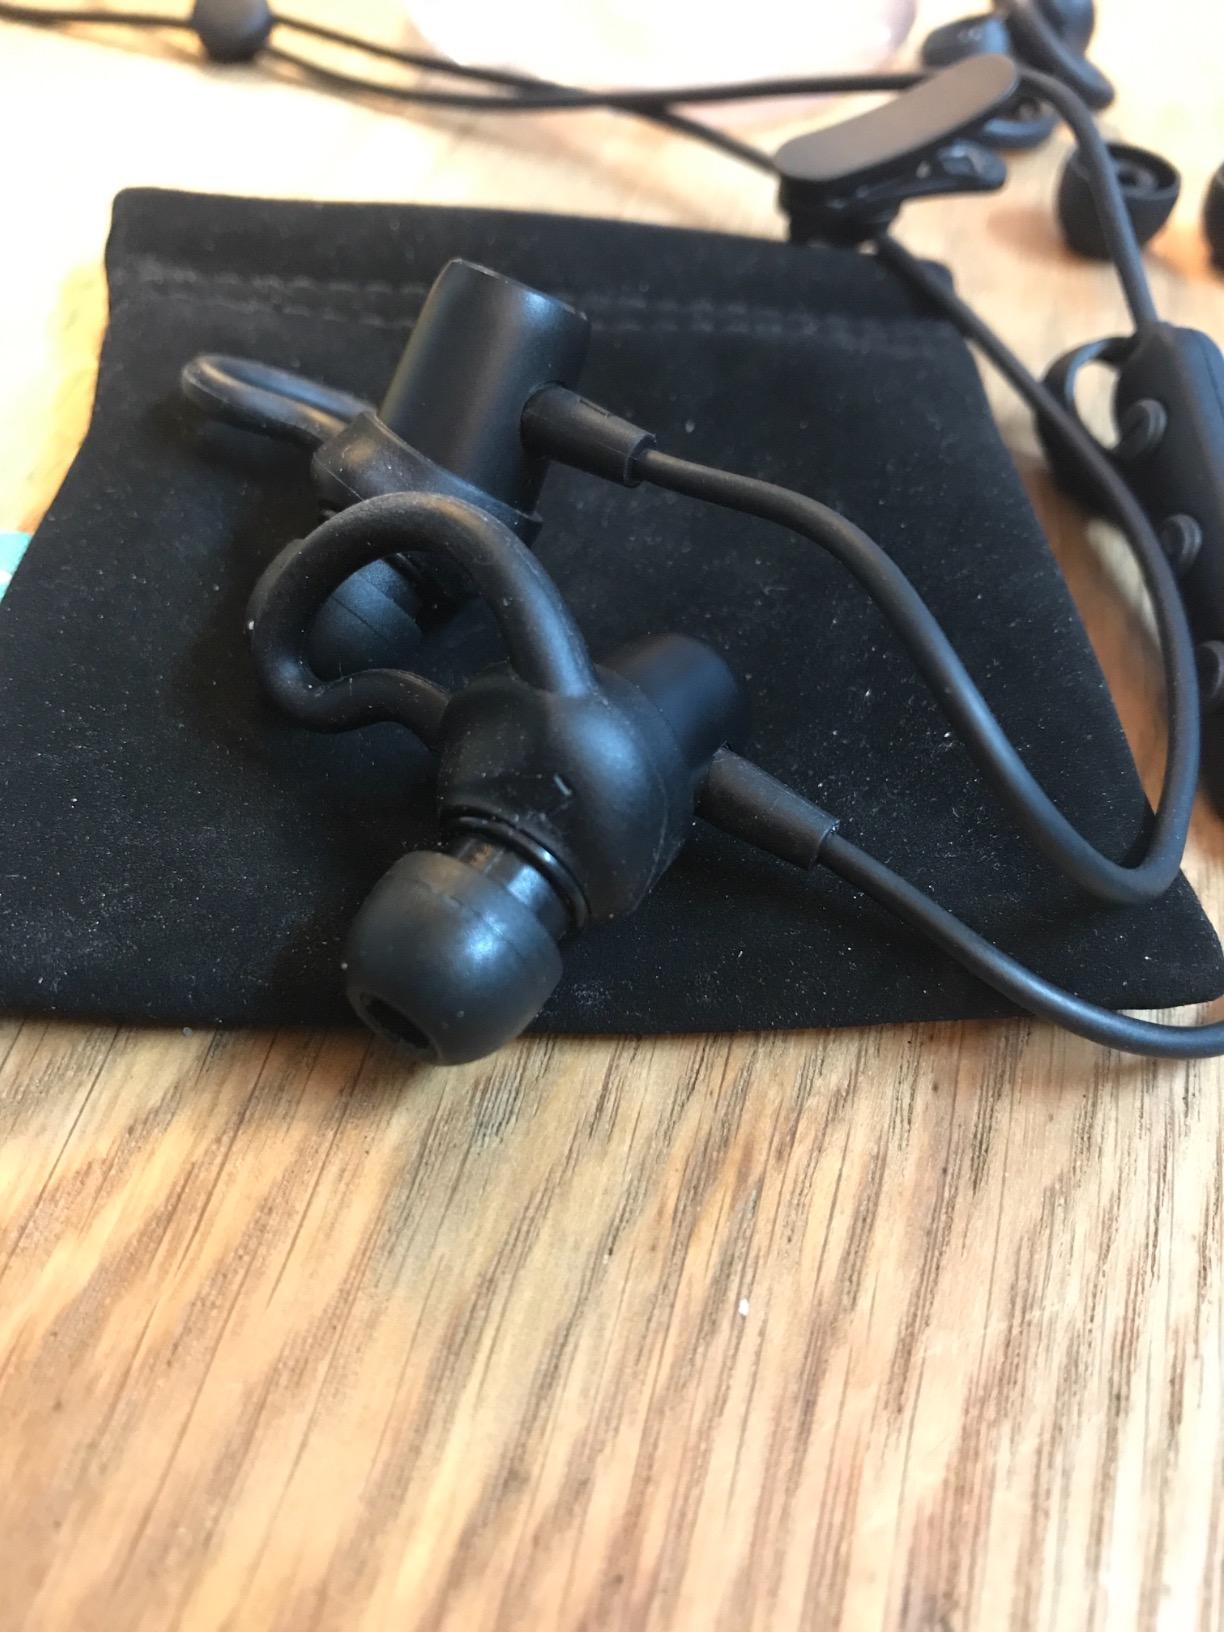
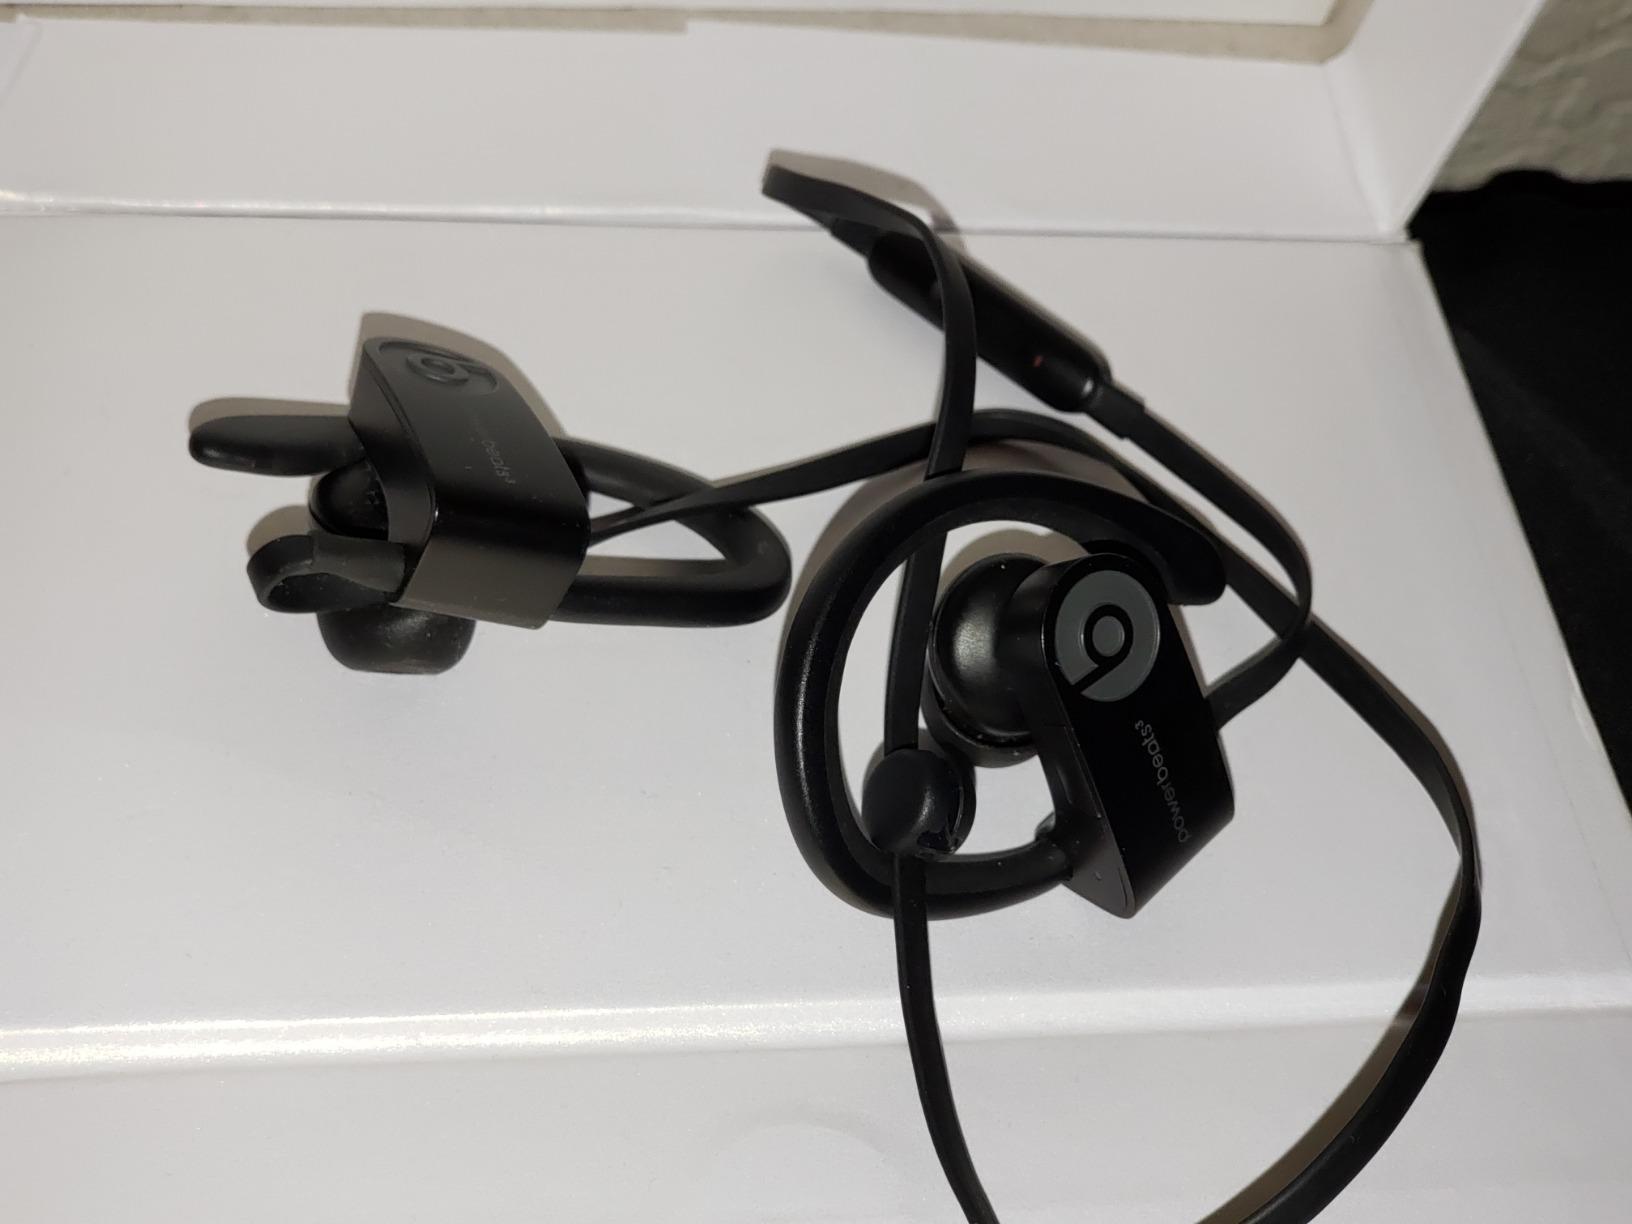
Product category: headphones
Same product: no